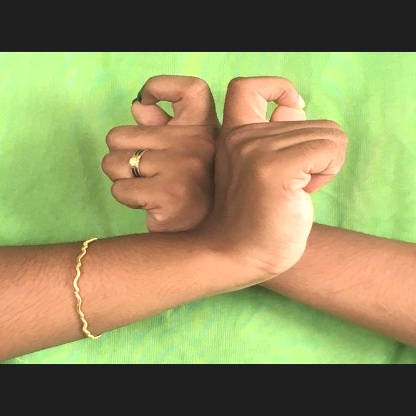
Mudra: Berunda